Grupa Lotos

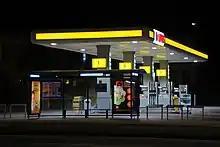
Lotos petrol station in Kraków, southern Poland

Grupa Lotos S.A. was a vertically integrated oil company based in Gdańsk, in northern Poland. The company was listed in the Polish index WIG30. The Polish state was the majority shareholder with 53% percent. The company's main activity branches were: crude oil production, refining and marketing of oil products.